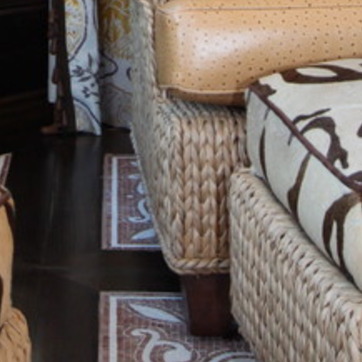
Material: other